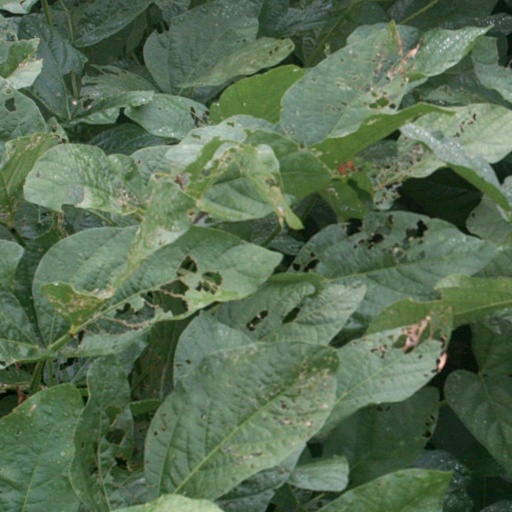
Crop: soybean